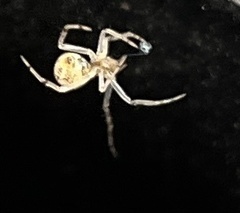
Species: Parasteatoda_tepidariorum